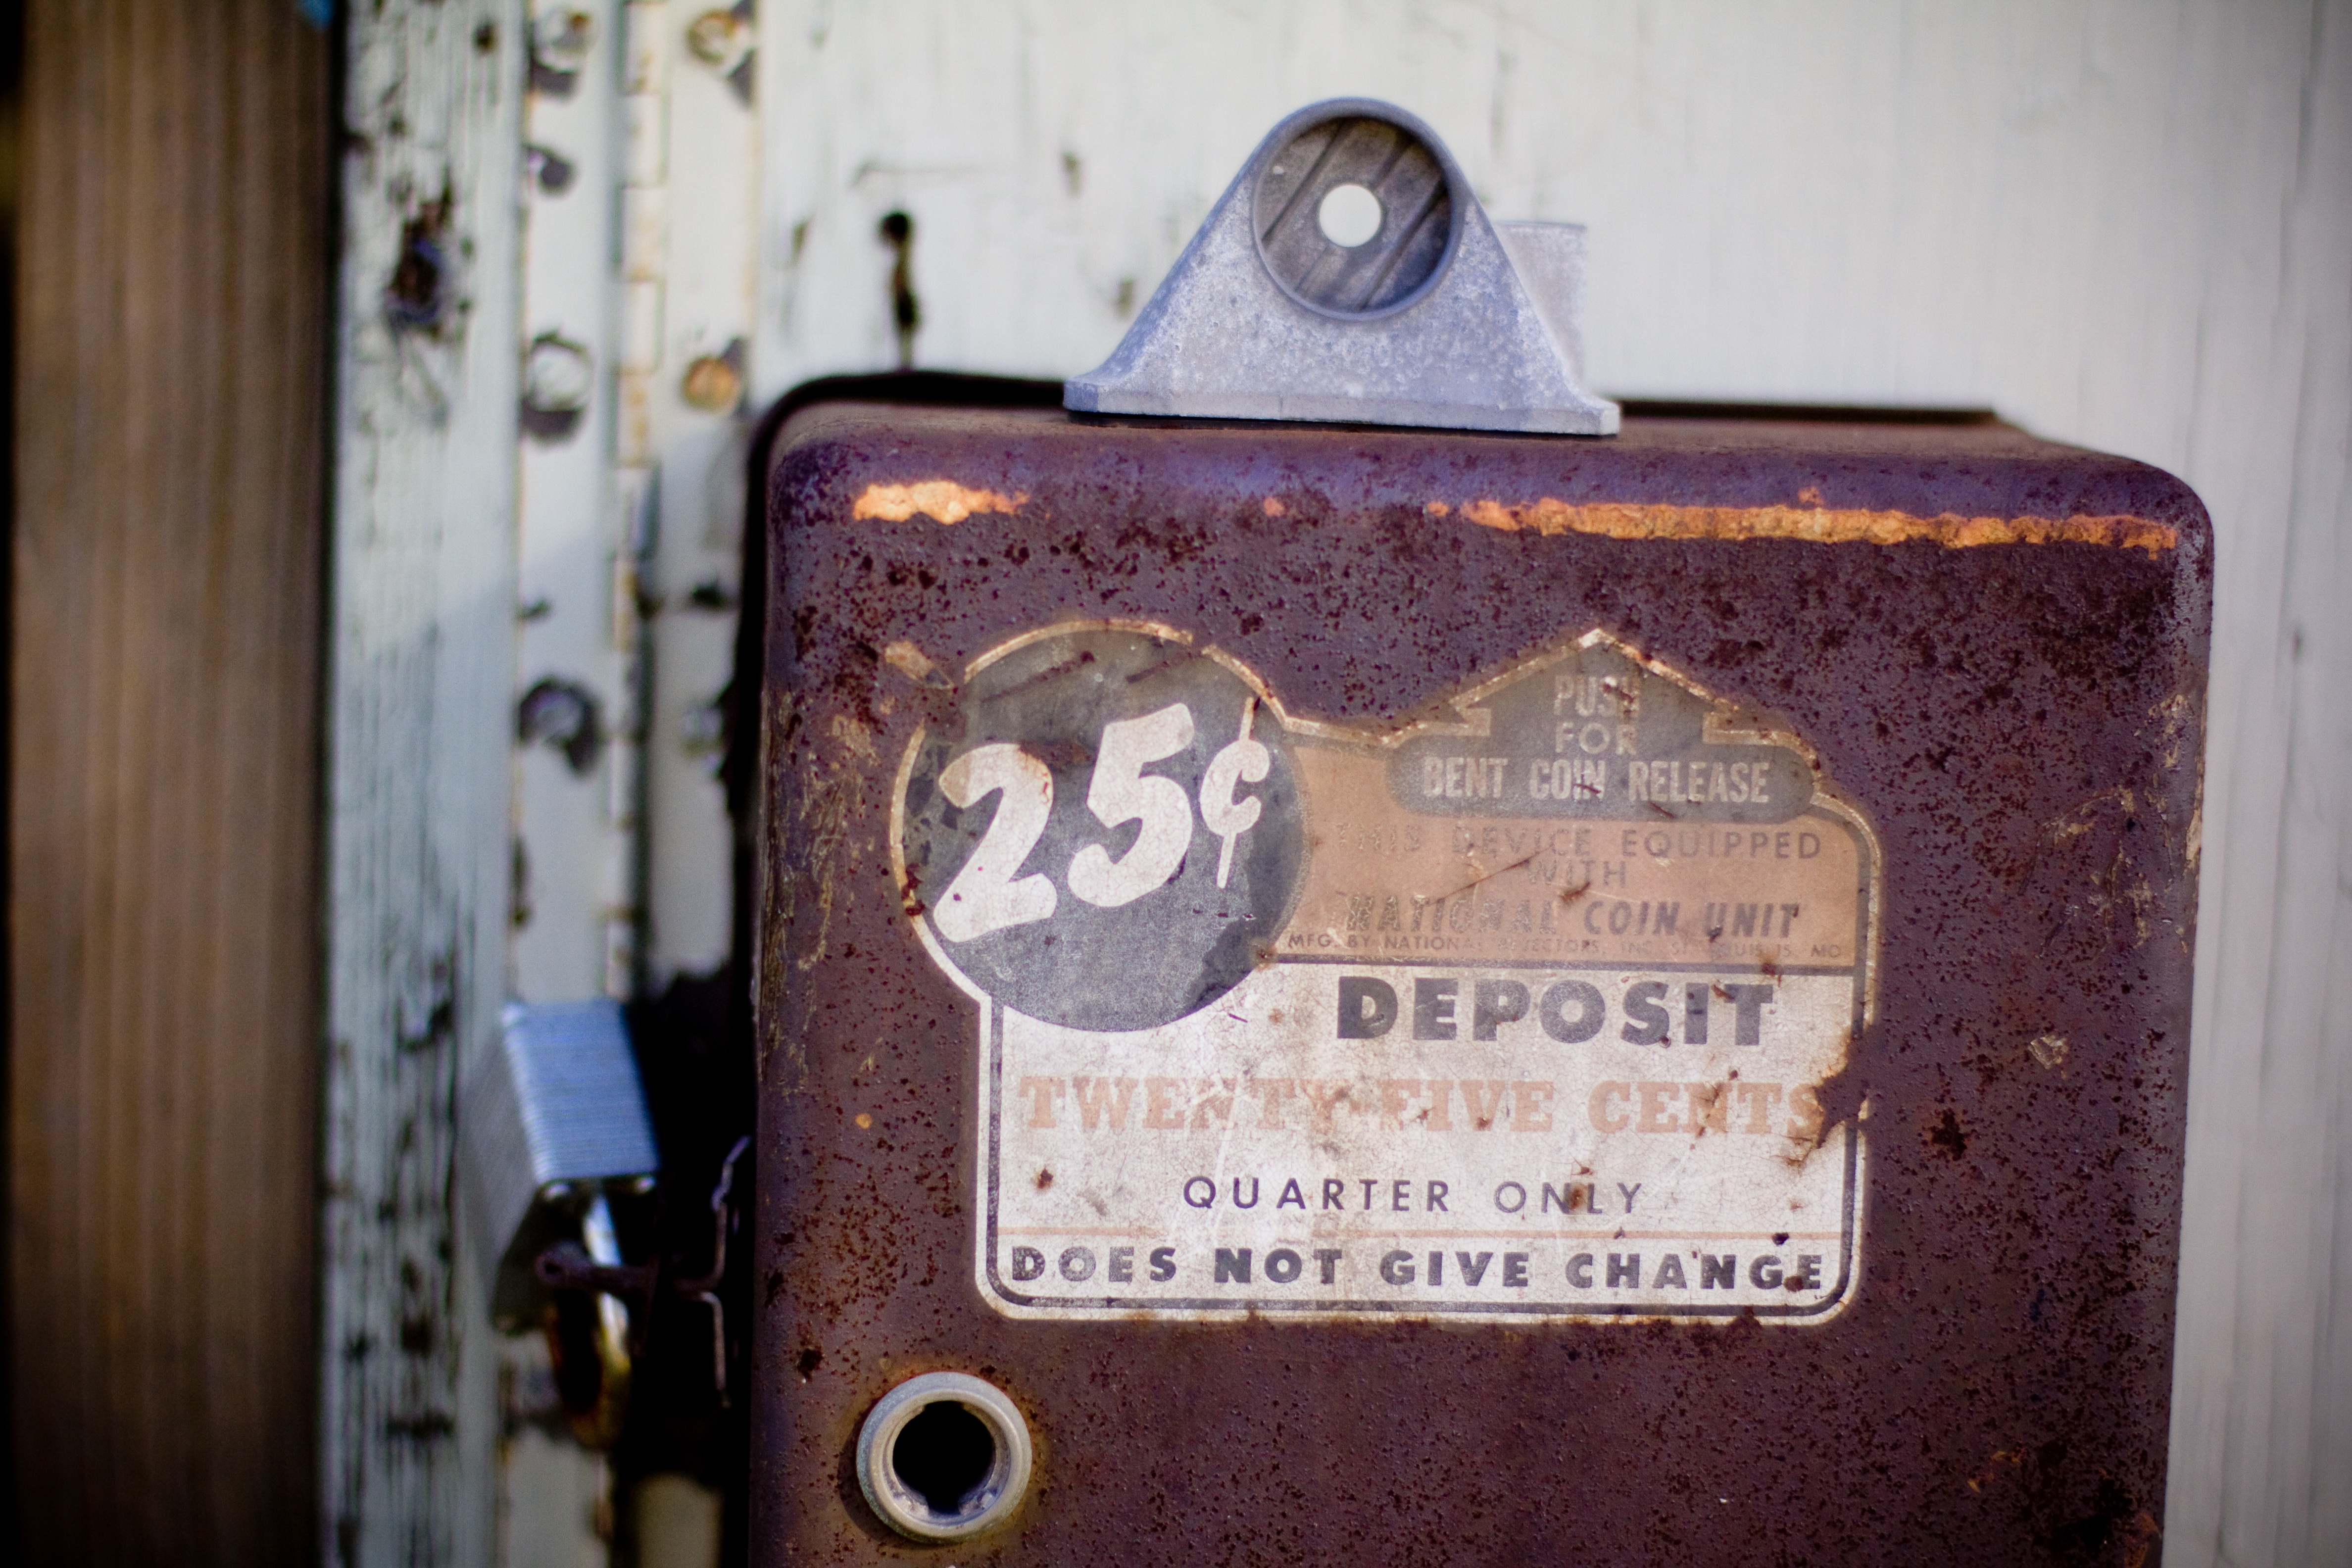
wood, vintage, number, old, sign, rust, art, photograph, coin, iron, shape, deposit, old machine, 25 cents